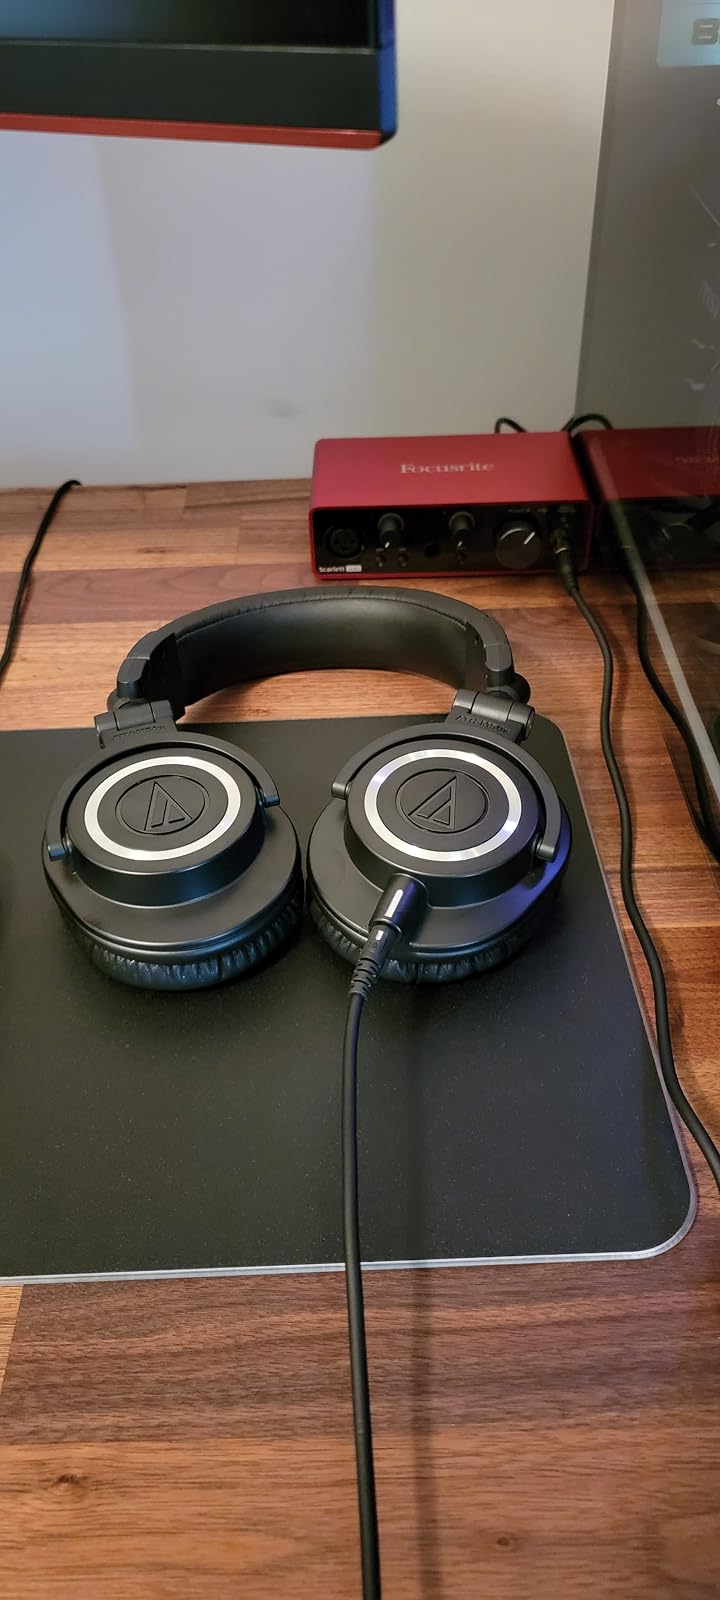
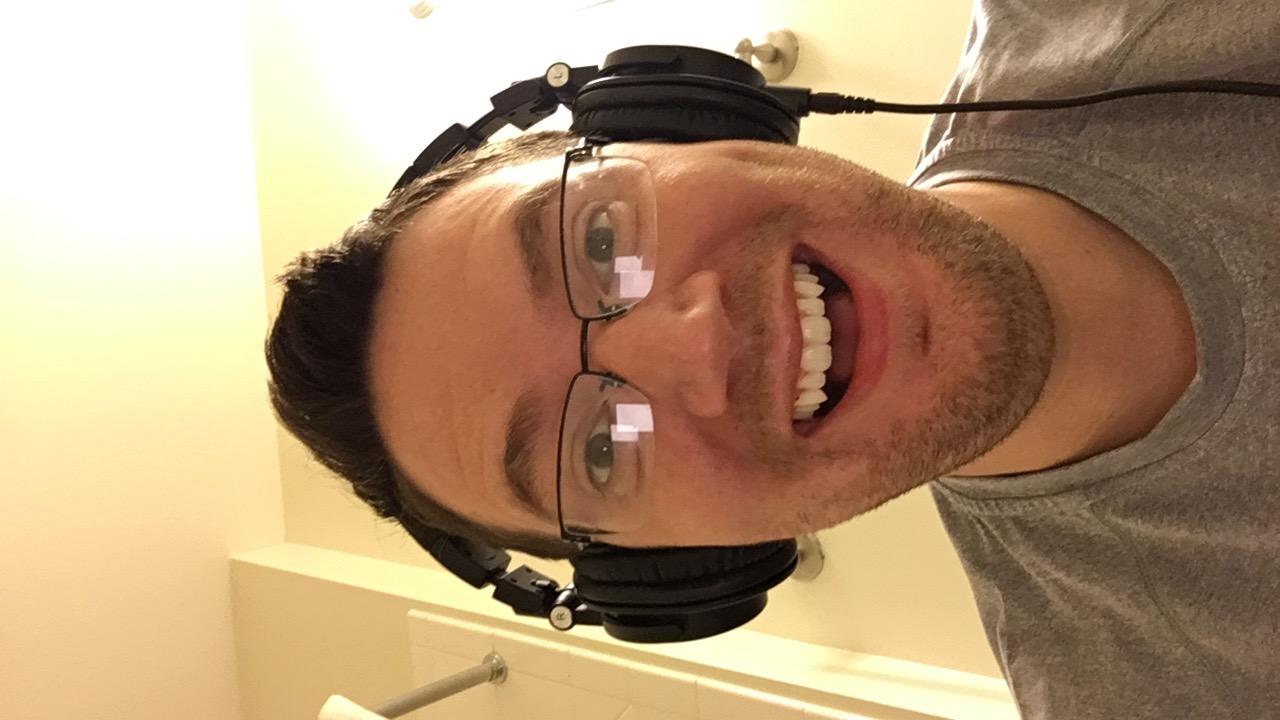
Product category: headphones
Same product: yes